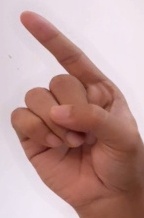
ASL sign: Z